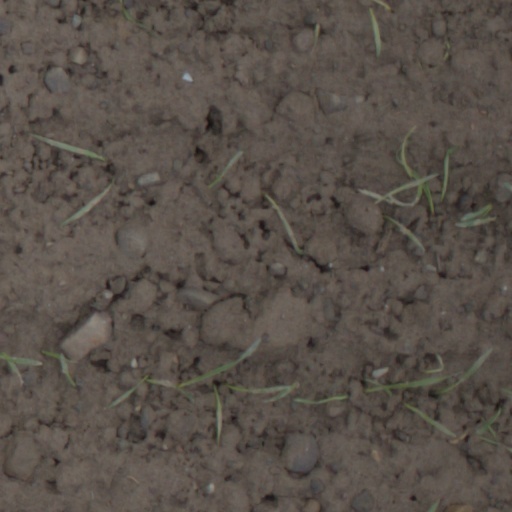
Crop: wheat